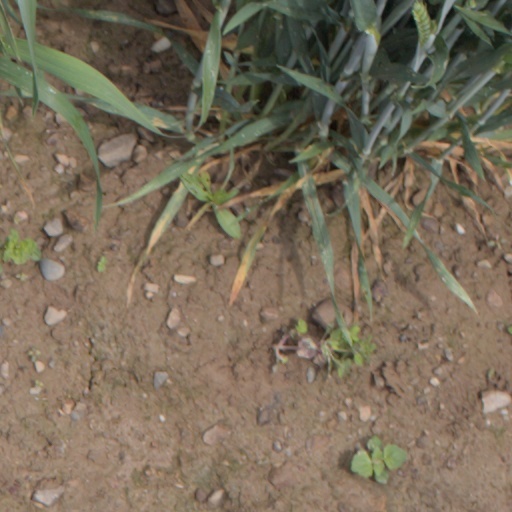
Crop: wheat